Vajra Kavachadhara Govinda

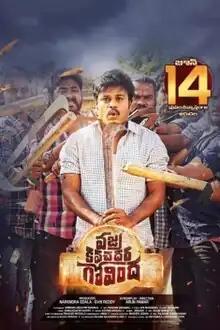
Theatrical release poster

Vajra Kavachadhara Govinda is a 2019 Indian Telugu comedy drama film directed by Arun Pawar and starring Saptagiri and Vaibhavi Joshi.